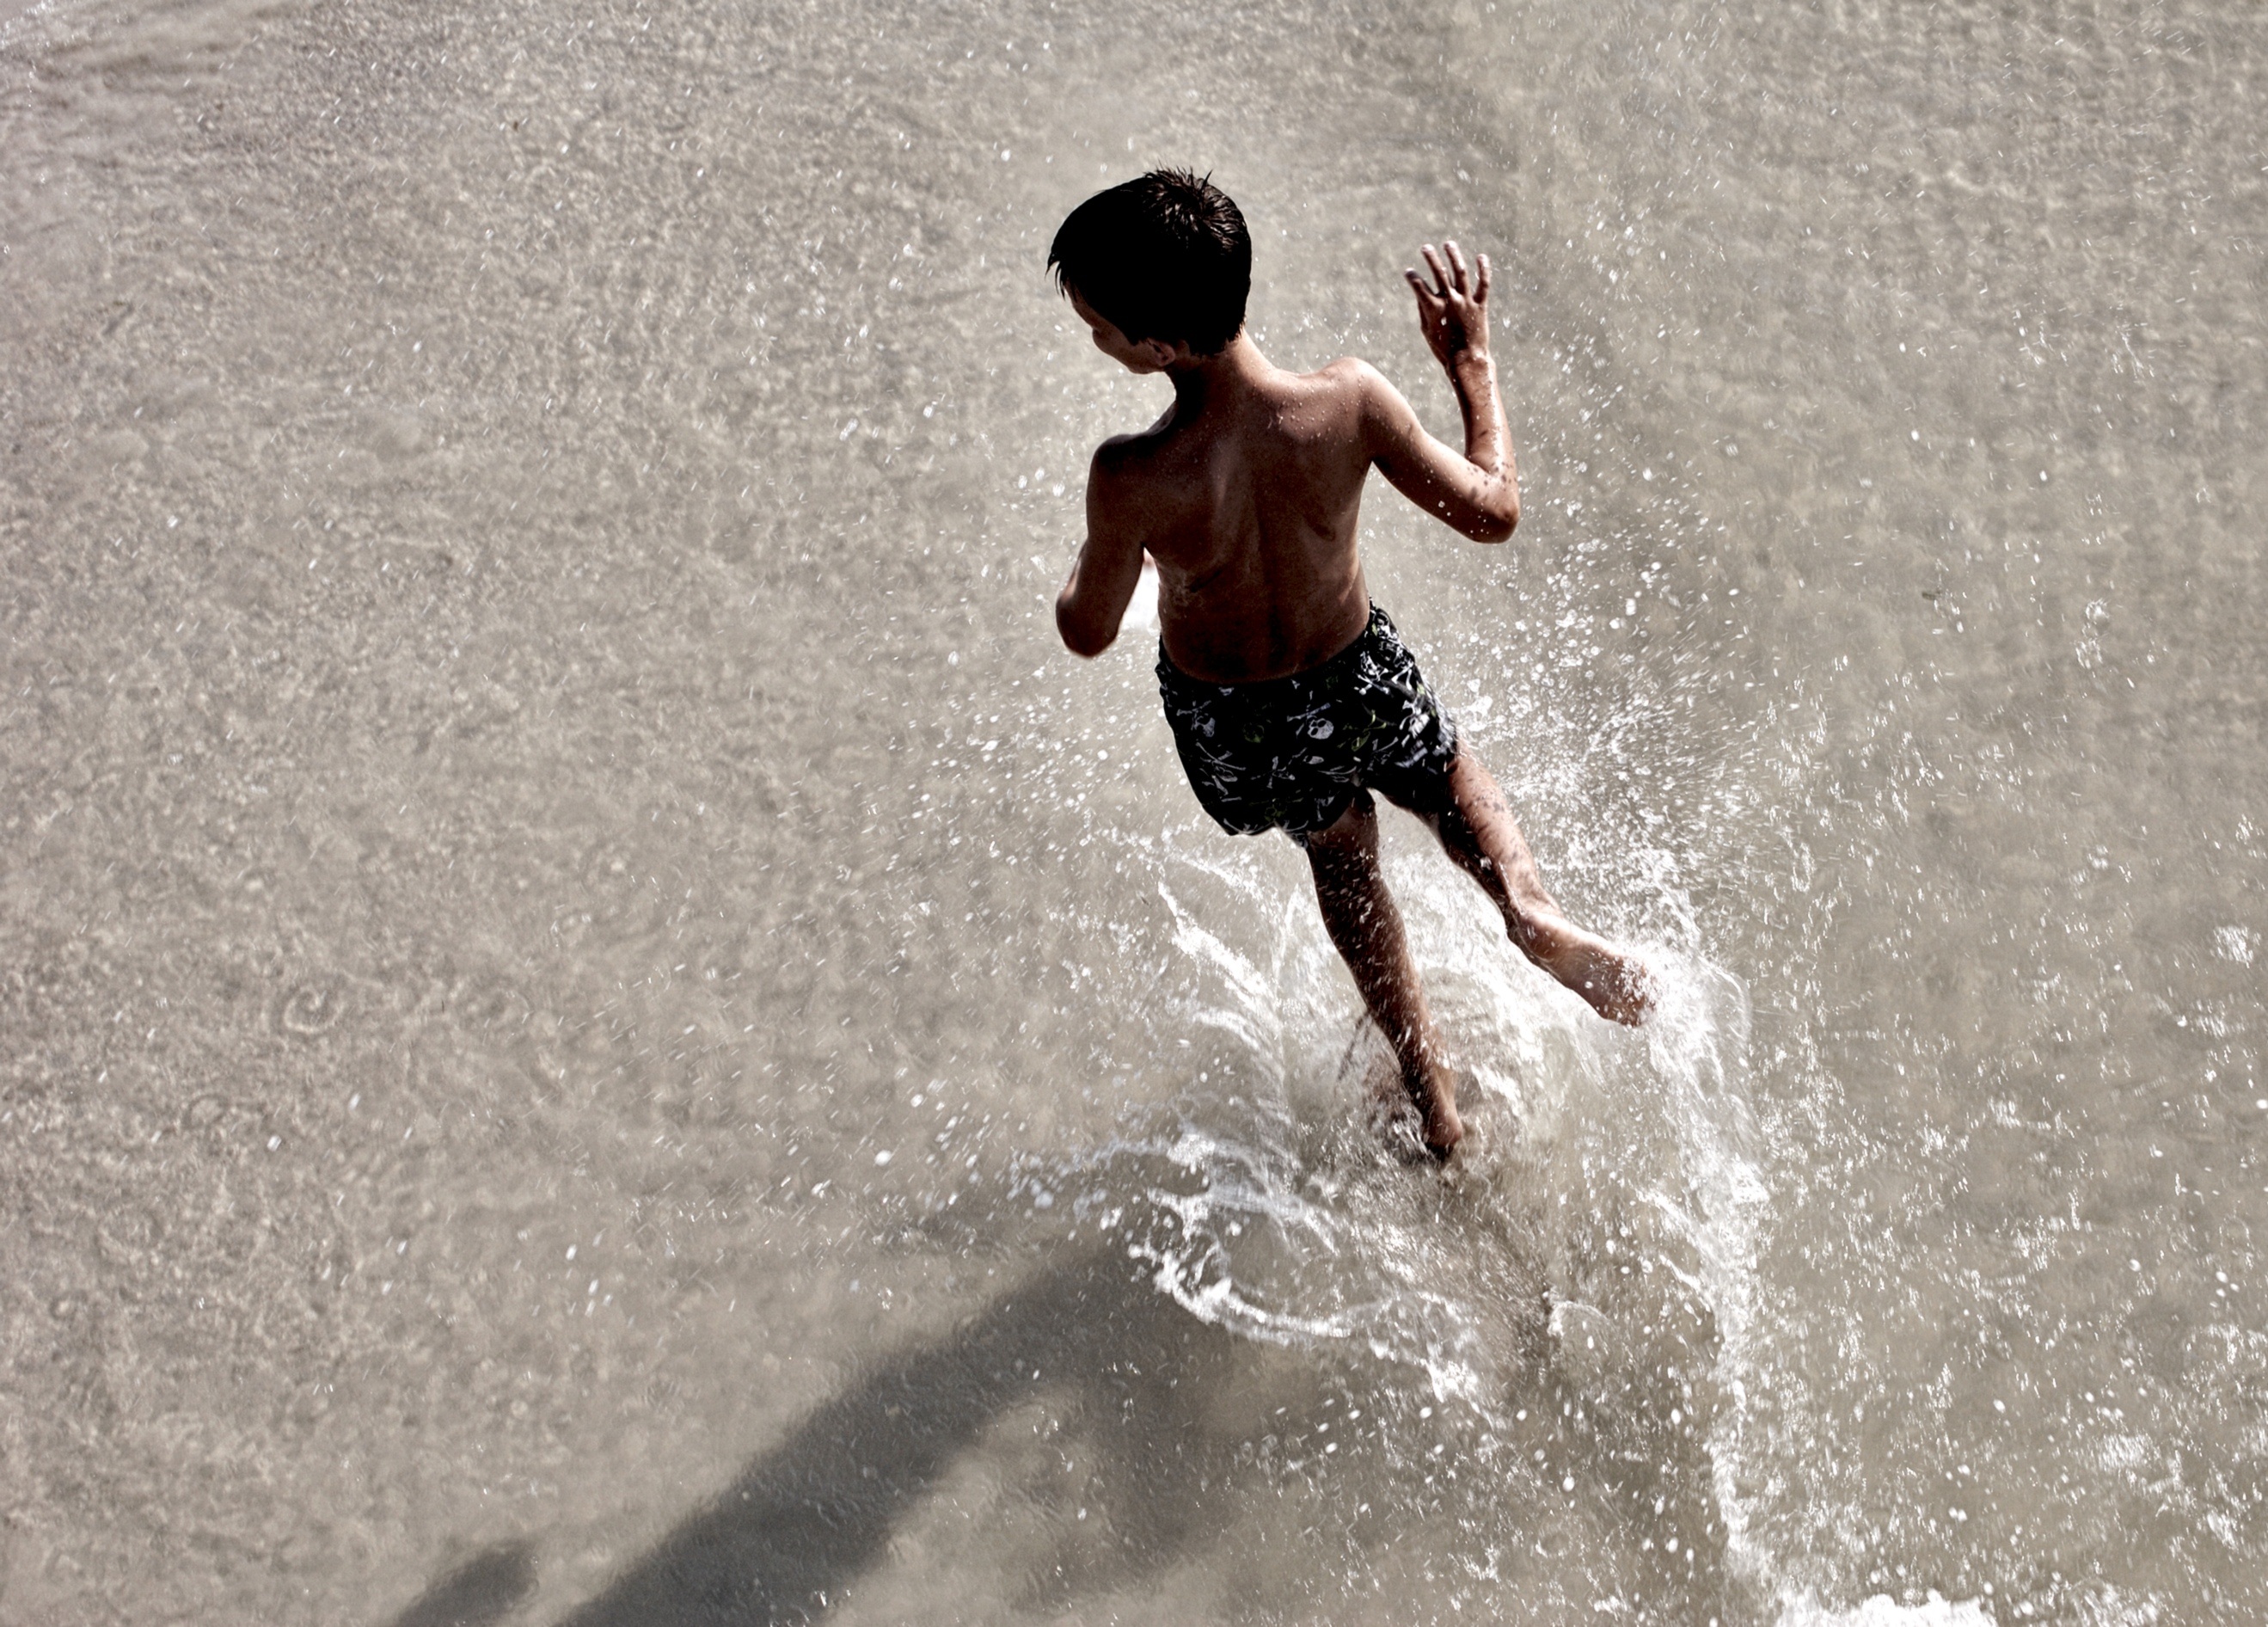
sea, water, sand, wave, kid, summer, vacation, surfing, young, splash, child, playing, extreme sport, fun, sports, little, skimboarding, summer fun, boardsport